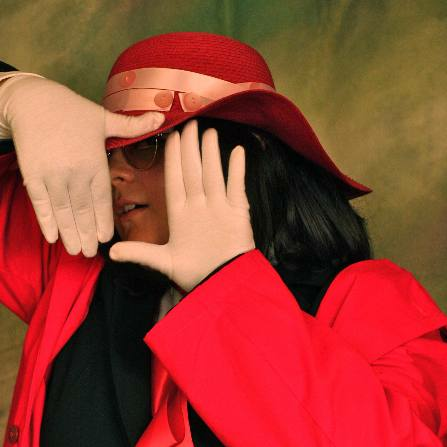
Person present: Yes